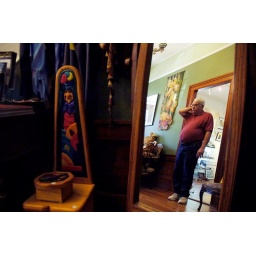
Kelly Lambert/StaffJerry Chappelle stands in the foyer of he and his wife's gallery, bed and breakfast, and home in downtown Watkinsville Tuesday.